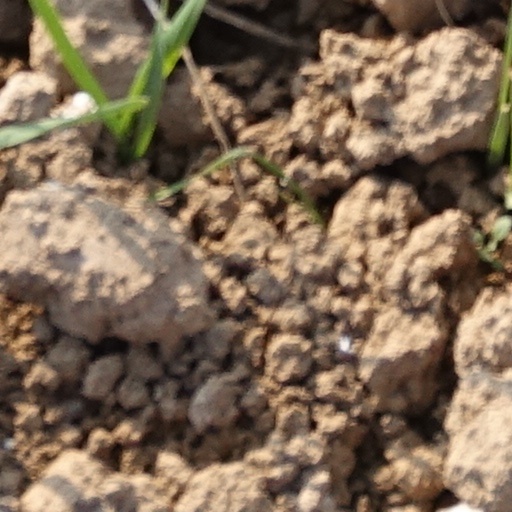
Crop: wheat